Chile–Mexico relations

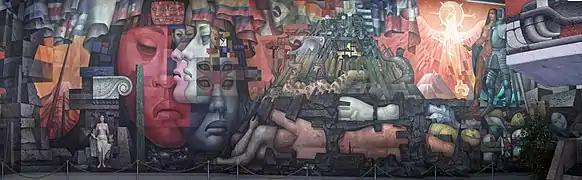
The mural "Presencia de América Latina", painted by Mexican artist Jorge González Camarena painted in the lobby of the "Casa del Arte" of the University of Concepción in Chile.

Chile and Mexico both share a common history in that they were both hosts to advanced indigenous societies and were both colonized by Spain. Diplomatic relations were established in the 1820s soon after both nations obtained independence from Spain. In 1825 Chile opened a consulate in Mexico City and in Mazatlán in 1875. On 7 March 1831, both nations signed a Treaty of Friendship, Trade and Navigation. In 1844, Mexico opened a consulate in Valparaíso. In 1864, during the Second French intervention in Mexico, Chile recognized and maintained diplomatic relations with the government of President Benito Juárez. In the early 1900s, both nations established resident embassies in each other's capitals respectively.